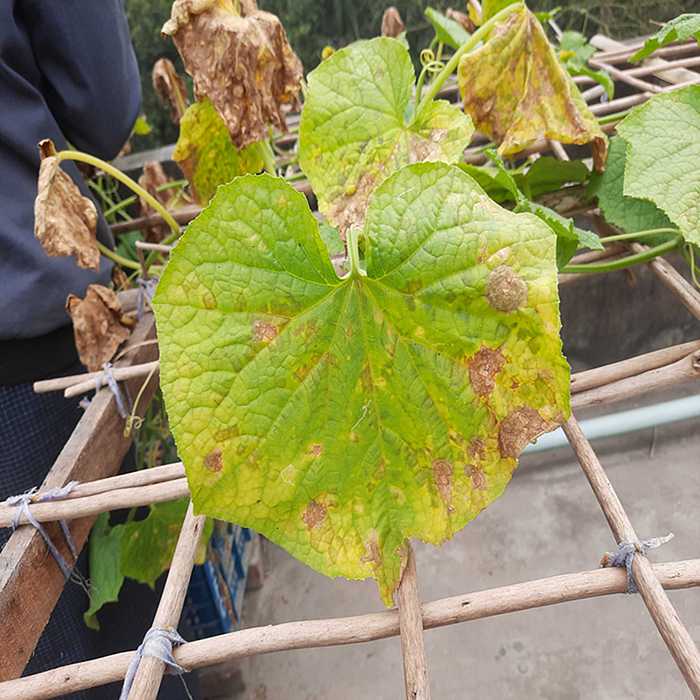
Plant: Cucumber
Label: Anthracnose lesions